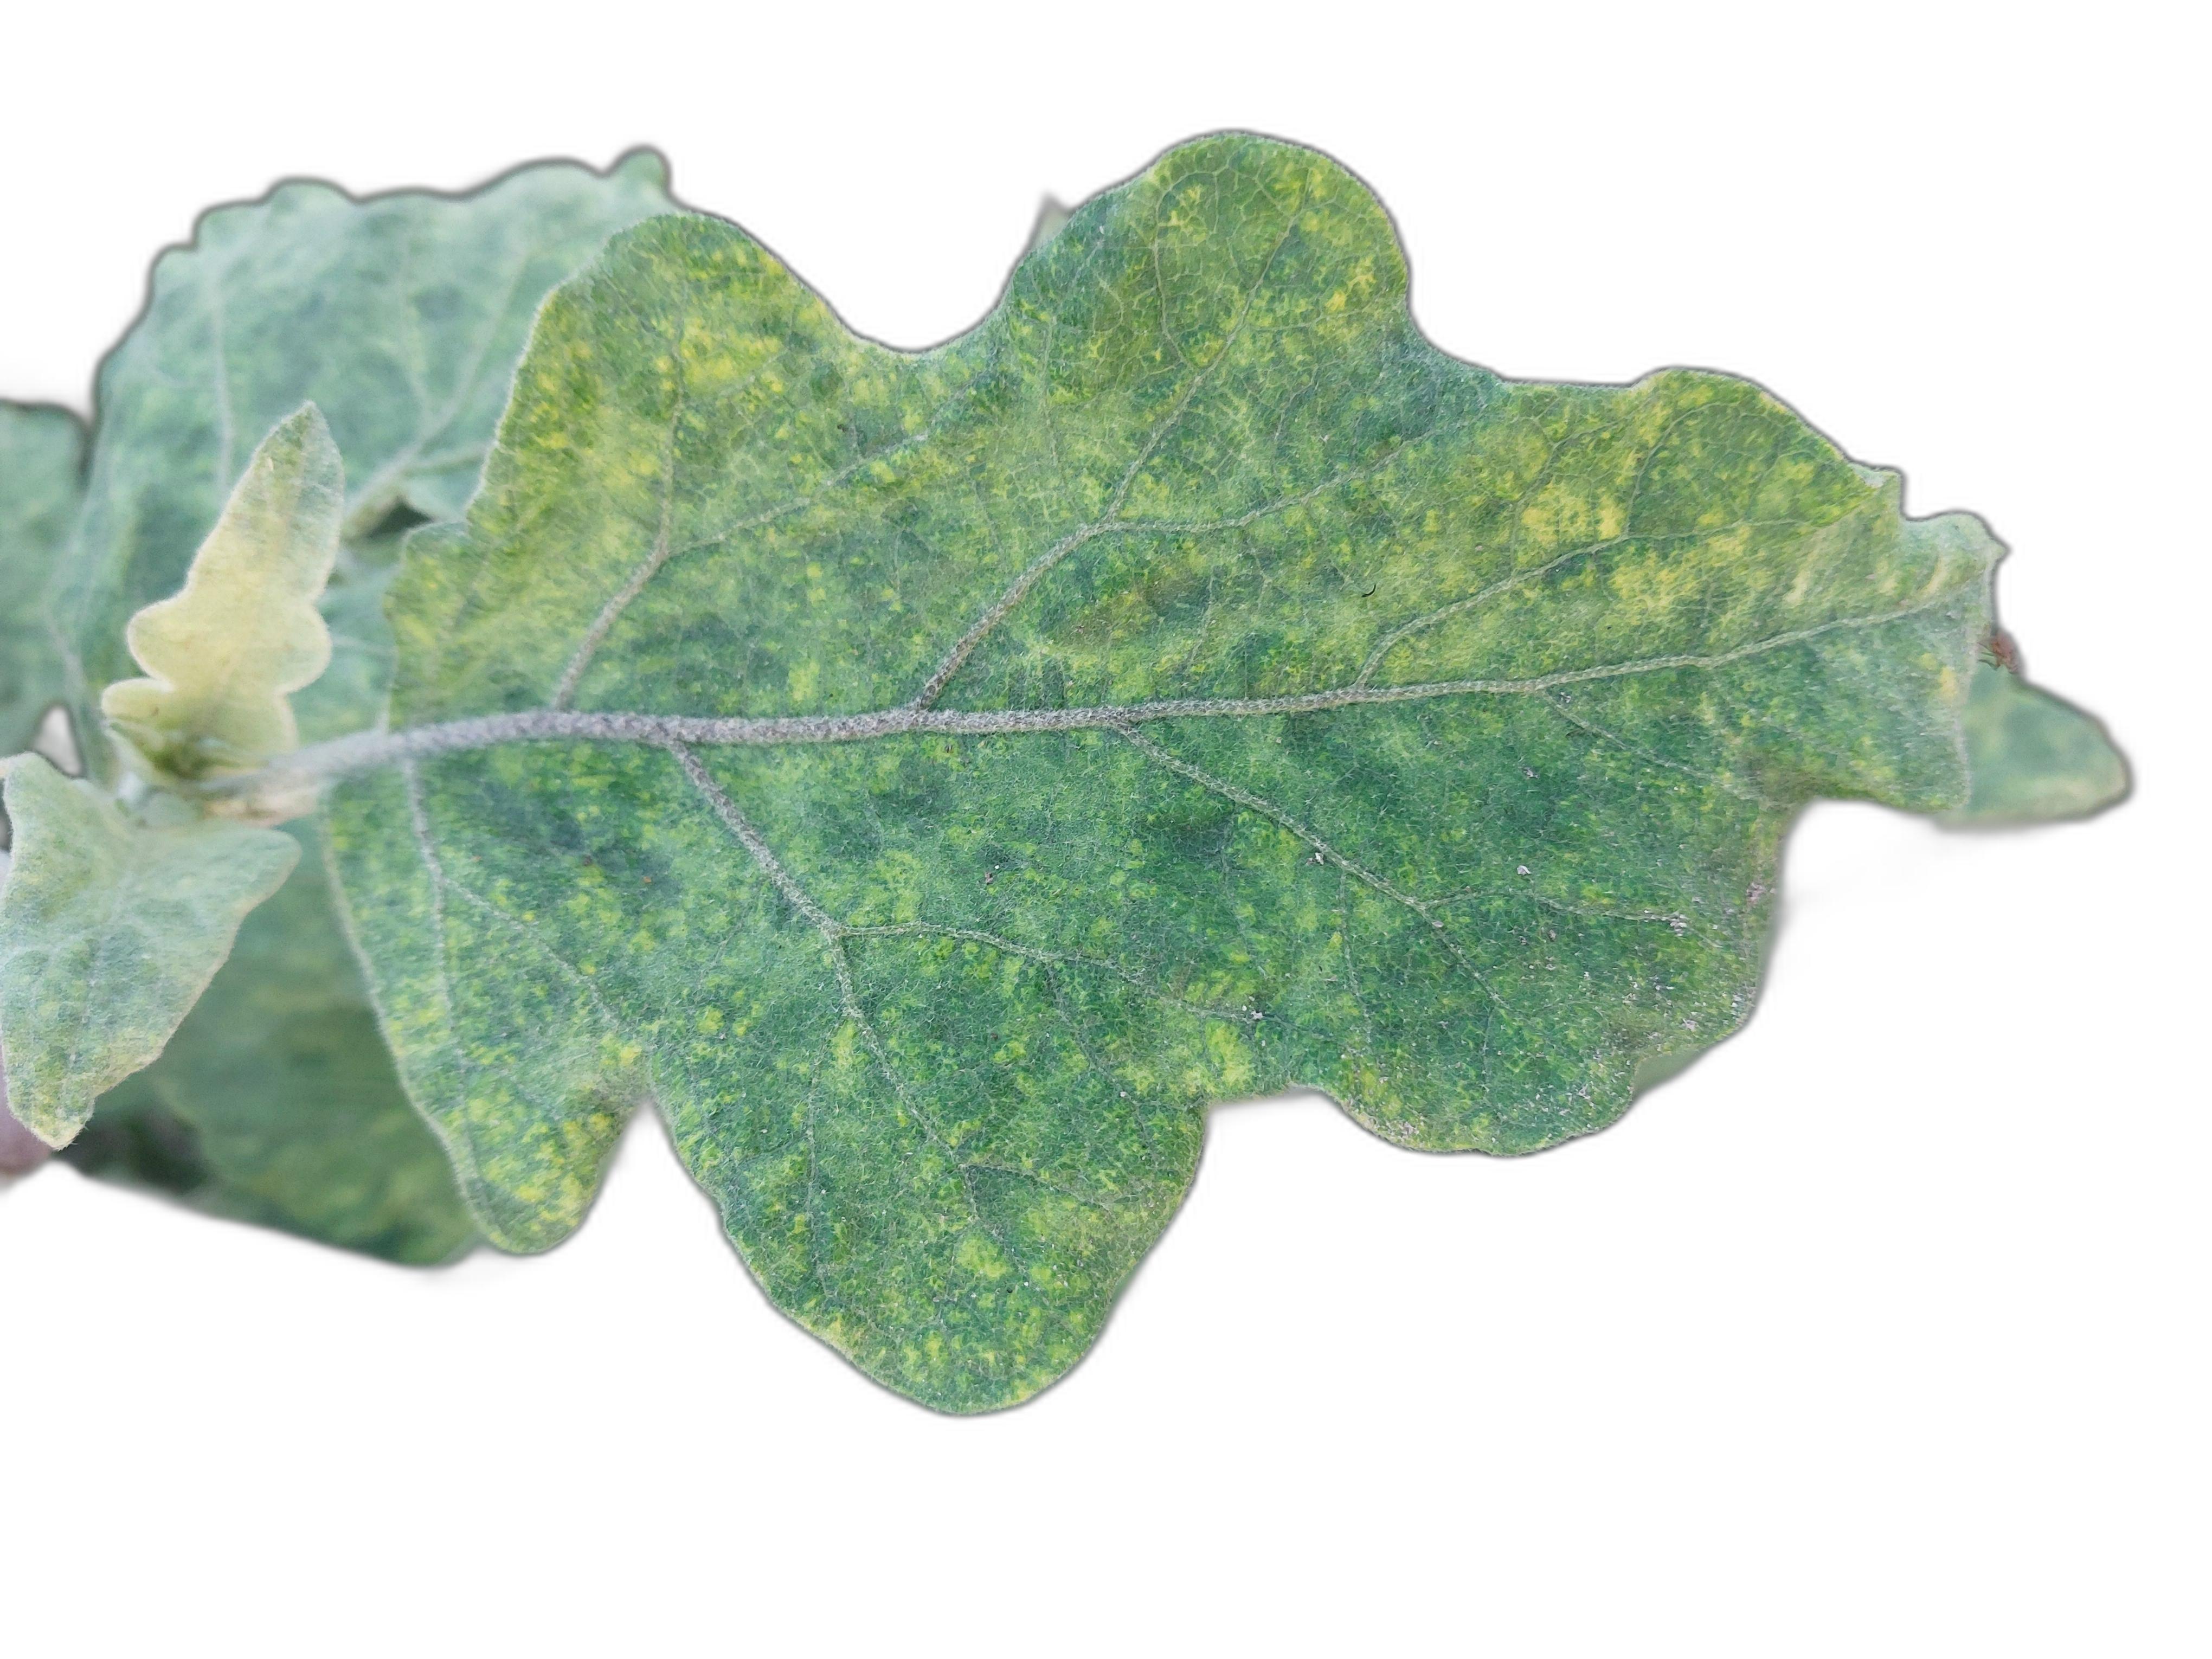
Label: Mosaic Virus Disease